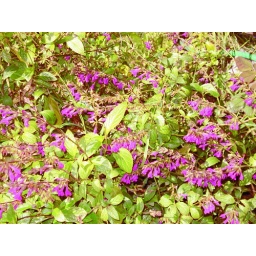
flowers around my house